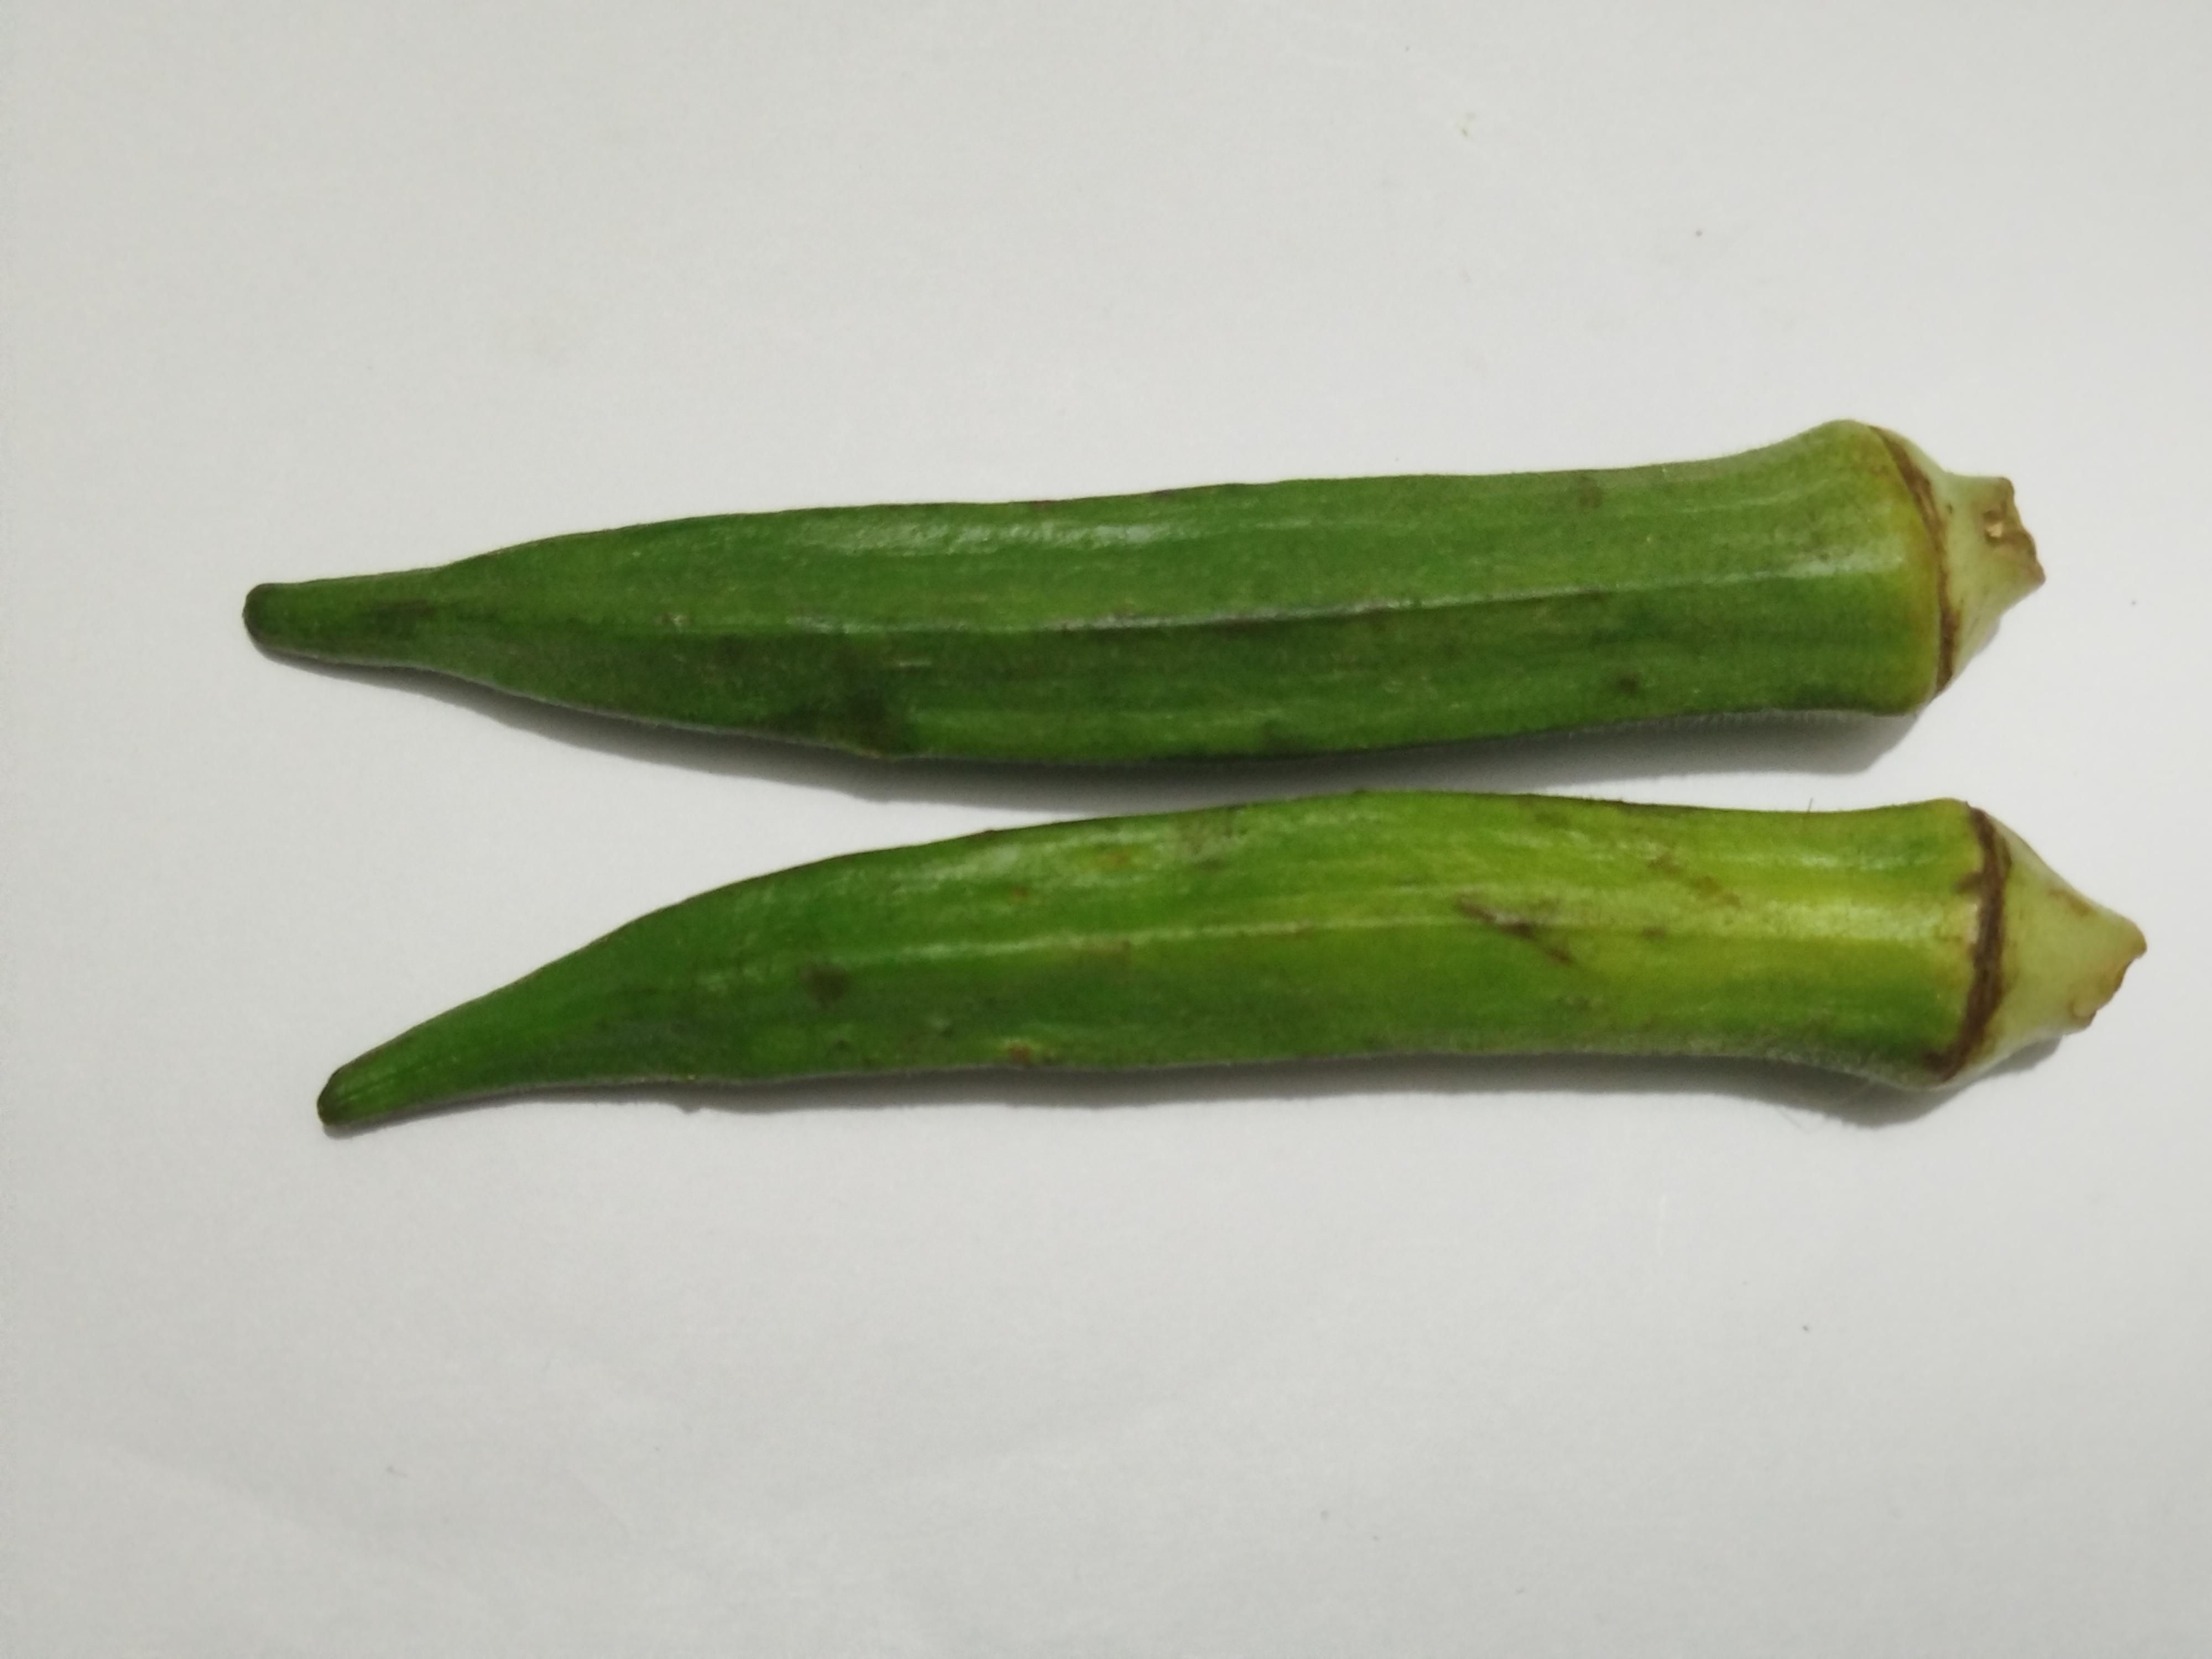
Label: Ladies finger